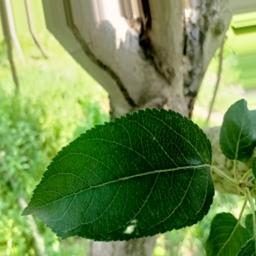
Label: Healthy